HMS Victorious (R38)

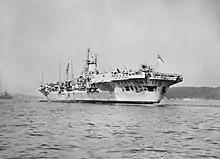
HMS "Victorious" and other ships of the British Pacific Fleet arriving at Sydney in February 1945

In early February, "Victorious" joined Task Force 113 (TF113) at Sydney to prepare for service with the US 5th Fleet. At the end of the month, TF113 left Sydney for their forward base at Manus Island, north of New Guinea, and then continued, joining the 5th US Fleet at Ulithi on 25 March as Task Force 57 (TF57), supporting the American assault on Okinawa. The task allocated to the British force was to neutralise airfields in the Sakishima Gunto. From late March until 25 May, the British carriers "Victorious", "Illustrious" (later replaced by "Formidable"), "Indefatigable" and "Indomitable" formed the 1st Aircraft Carrier Squadron commanded by Vice Admiral Philip Vian and they were in action against airfields on the Sakishima Islands (Operations Iceberg I and Iceberg II) and Formosa (Operation Iceberg Oolong).